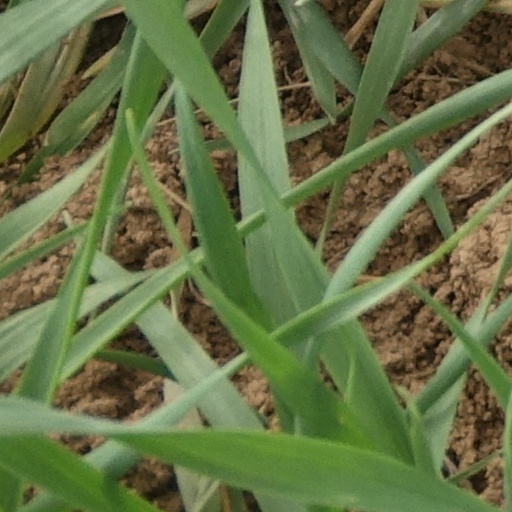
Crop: wheat